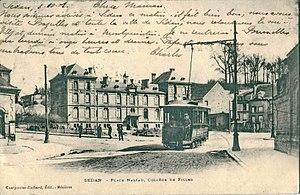
Carte postale ancienne éditée par Charpentier-Richard, éditeur à Mézières
Le tramway de Sedan a desservi cette ville française des Ardennes, ainsi que ses voisines, entre 1901 et 1917, date à laquelle les voies ont été démontées par l'occupant. Il n'a pas connu d'évolution forte durant cette période assez courte de fonctionnement mais a marqué les habitants de la ville. De nombreuses cartes postales ont été éditées sur ce thème.